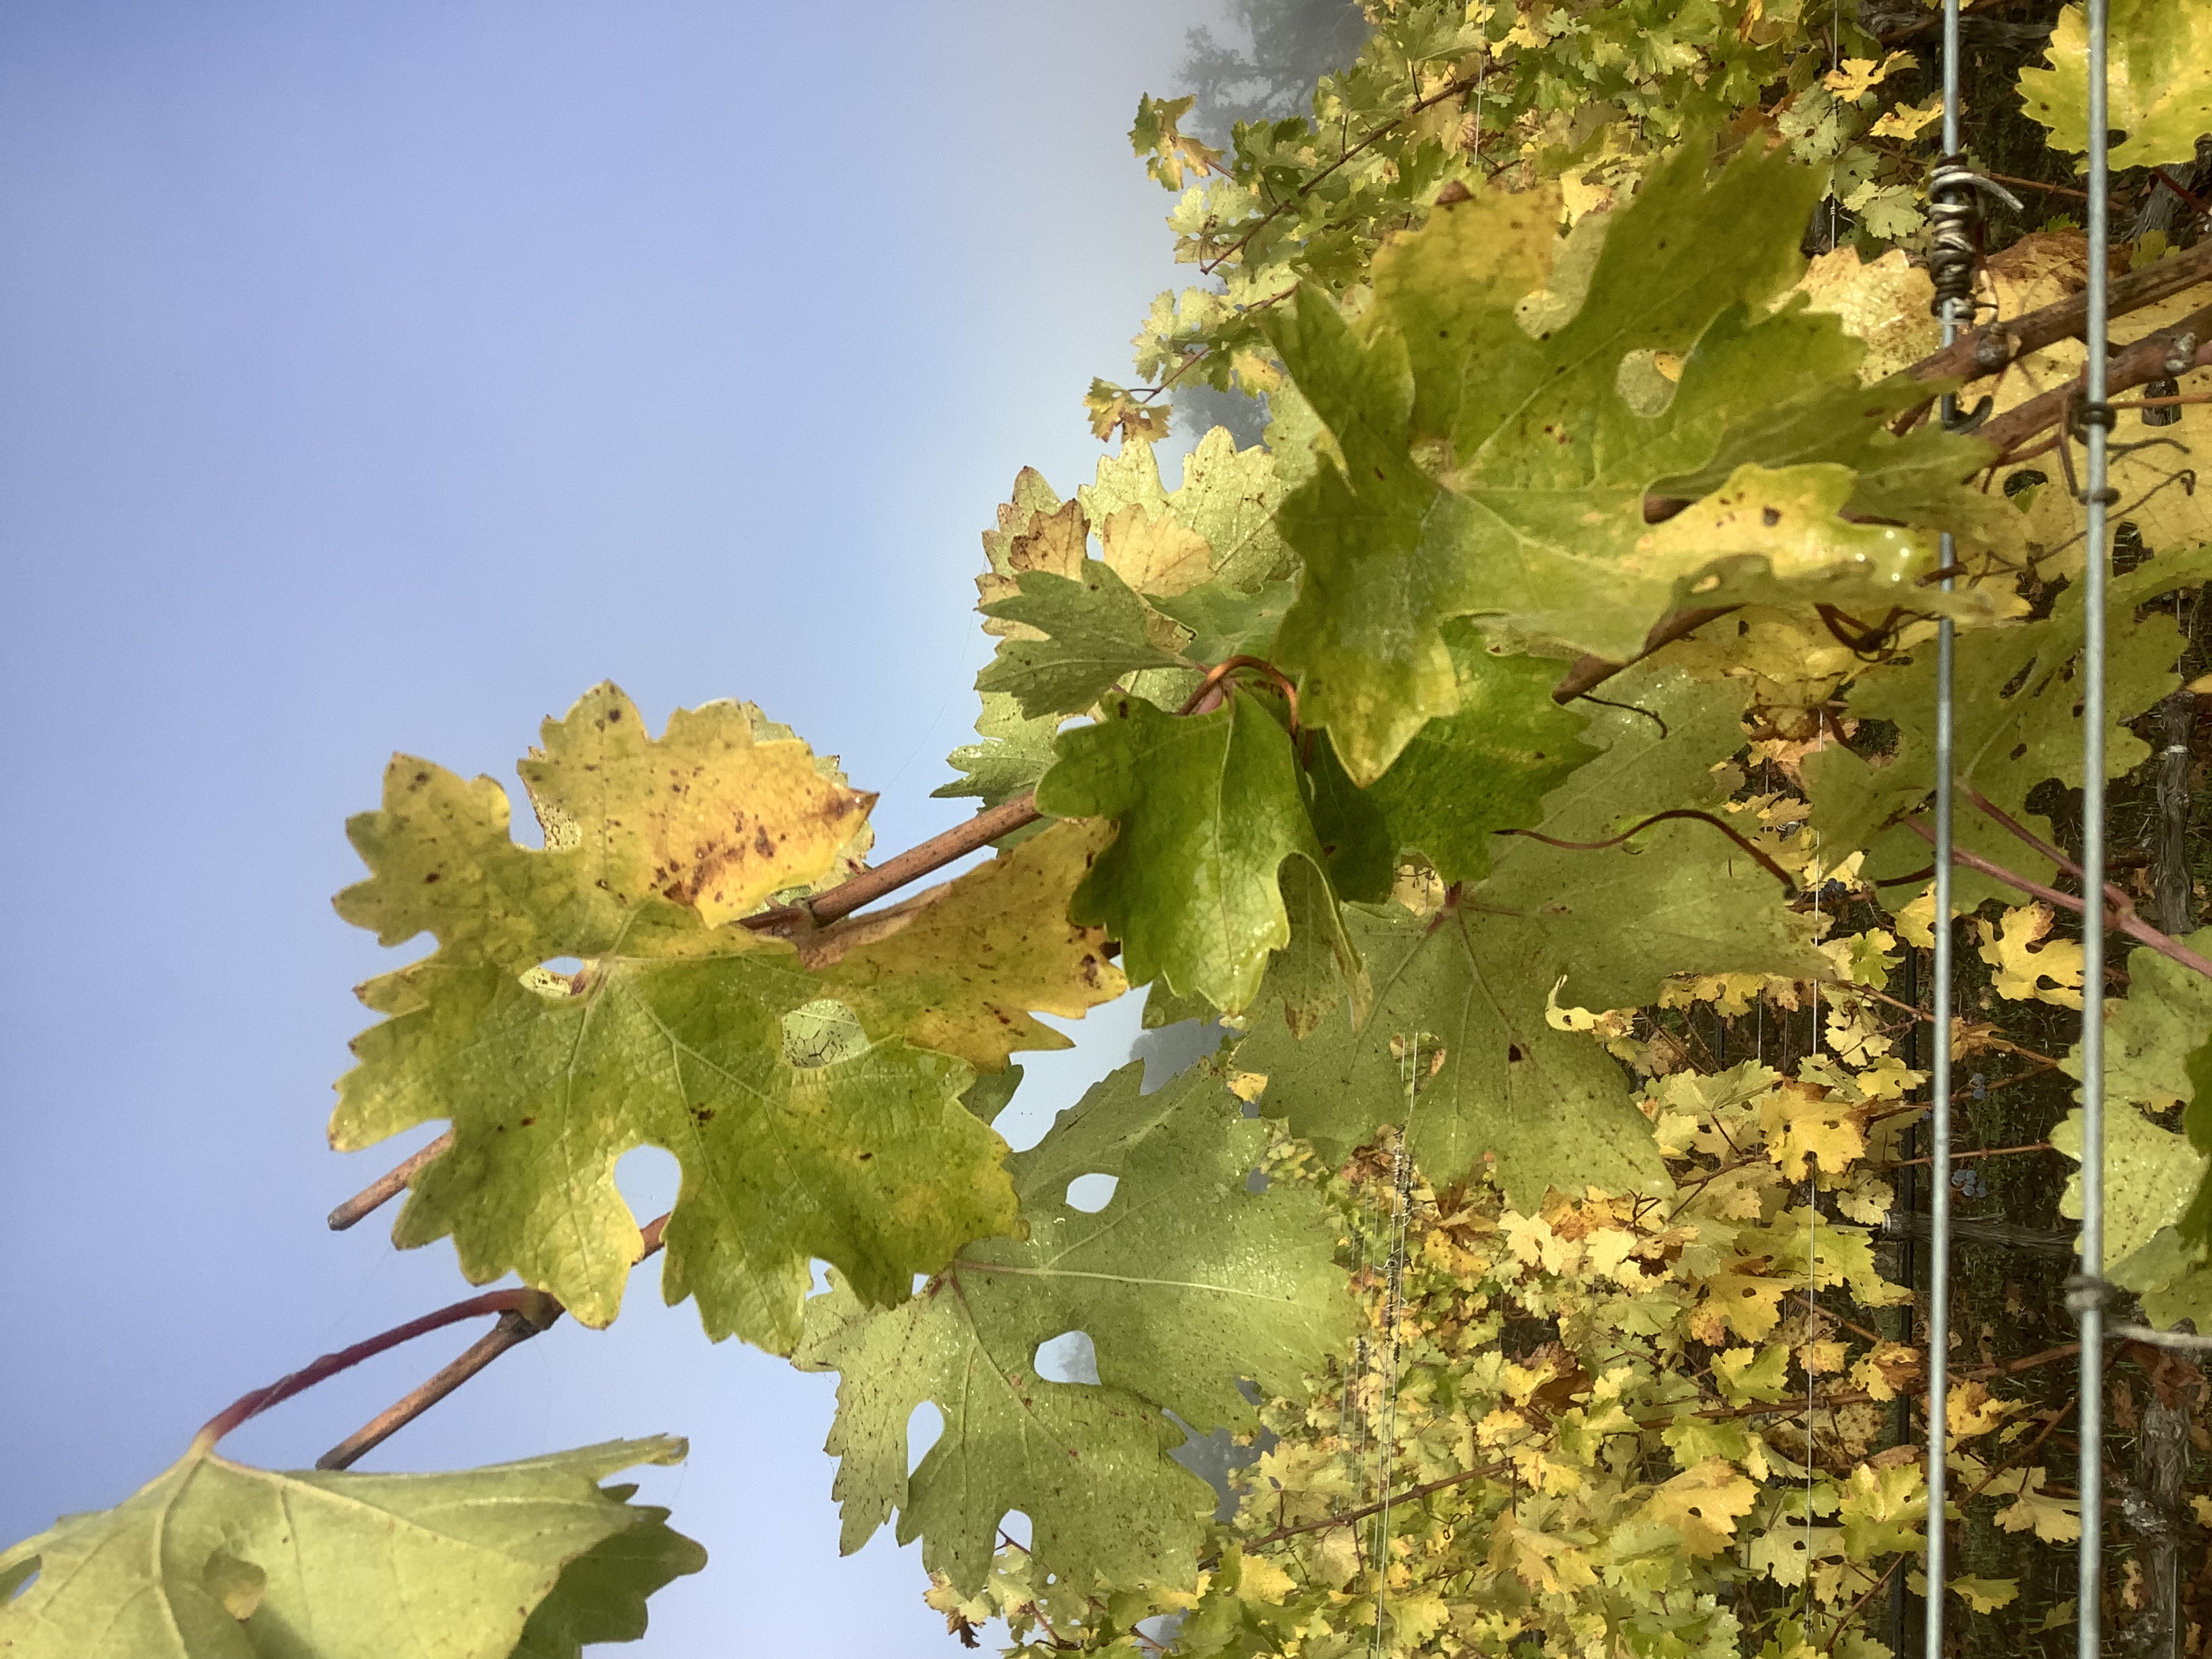
Label: No Virus